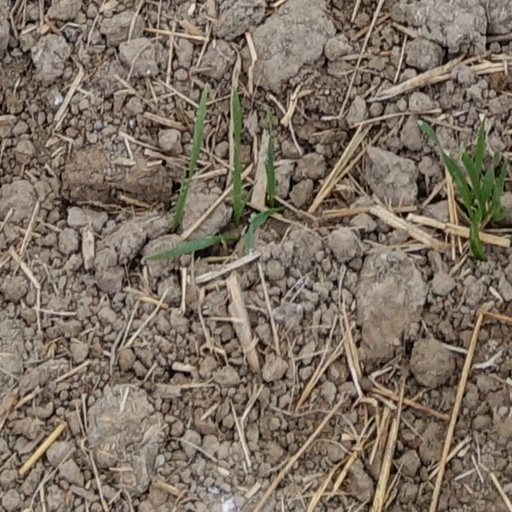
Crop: wheat